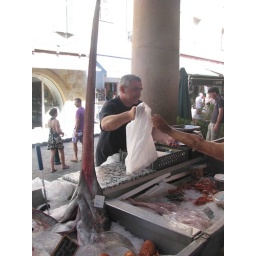
It must be Friday. Real fish at the market in Ile Rousse northern Corsica